Leonard Stanley

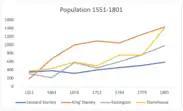

The fire of 1686 caused considerable structural damage to the village but there was little, if any, loss of life. There must have been a financial impact on the community but how significant this was is unclear particularly as the population appears to have already been in a slight decline prior to the fire.